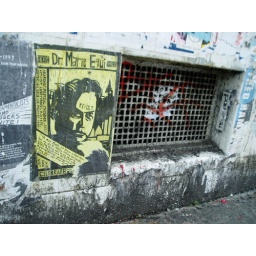
xerox educational flyer on a grubby wall down by the sidewalk